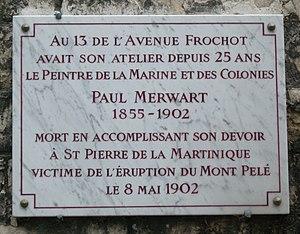
Plaque commémorative, 13 avenue Frochot, Paris 9e.«
L'avenue Frochot est une voie privée du 9ᵉ arrondissement de Paris, en France.
Paul Merwart ou Paweł Merwart, né à Marianówka, Gouvernement de Kherson, le 25 mars 1855 et mort lors de l'éruption de la montagne Pelée à Saint-Pierre de la Martinique le 8 mai 1902, est un artiste peintre franco-polonais.